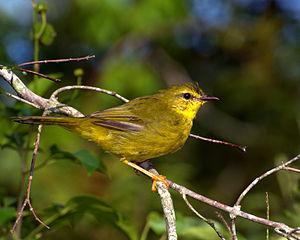
La Paruline flavescente est une espèce de passereaux appartenant à la famille des Parulidae.